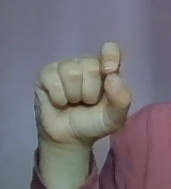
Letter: fa